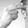
ASL letter: H